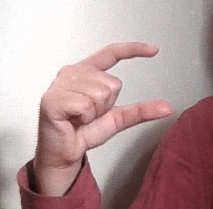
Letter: dal